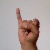
The image shows a hand gesture representing the letter 'I' in Indian Sign Language.